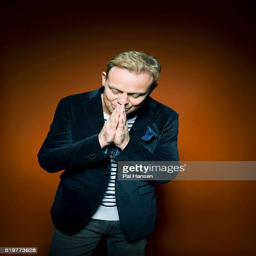
pop artist is photographed for the observer